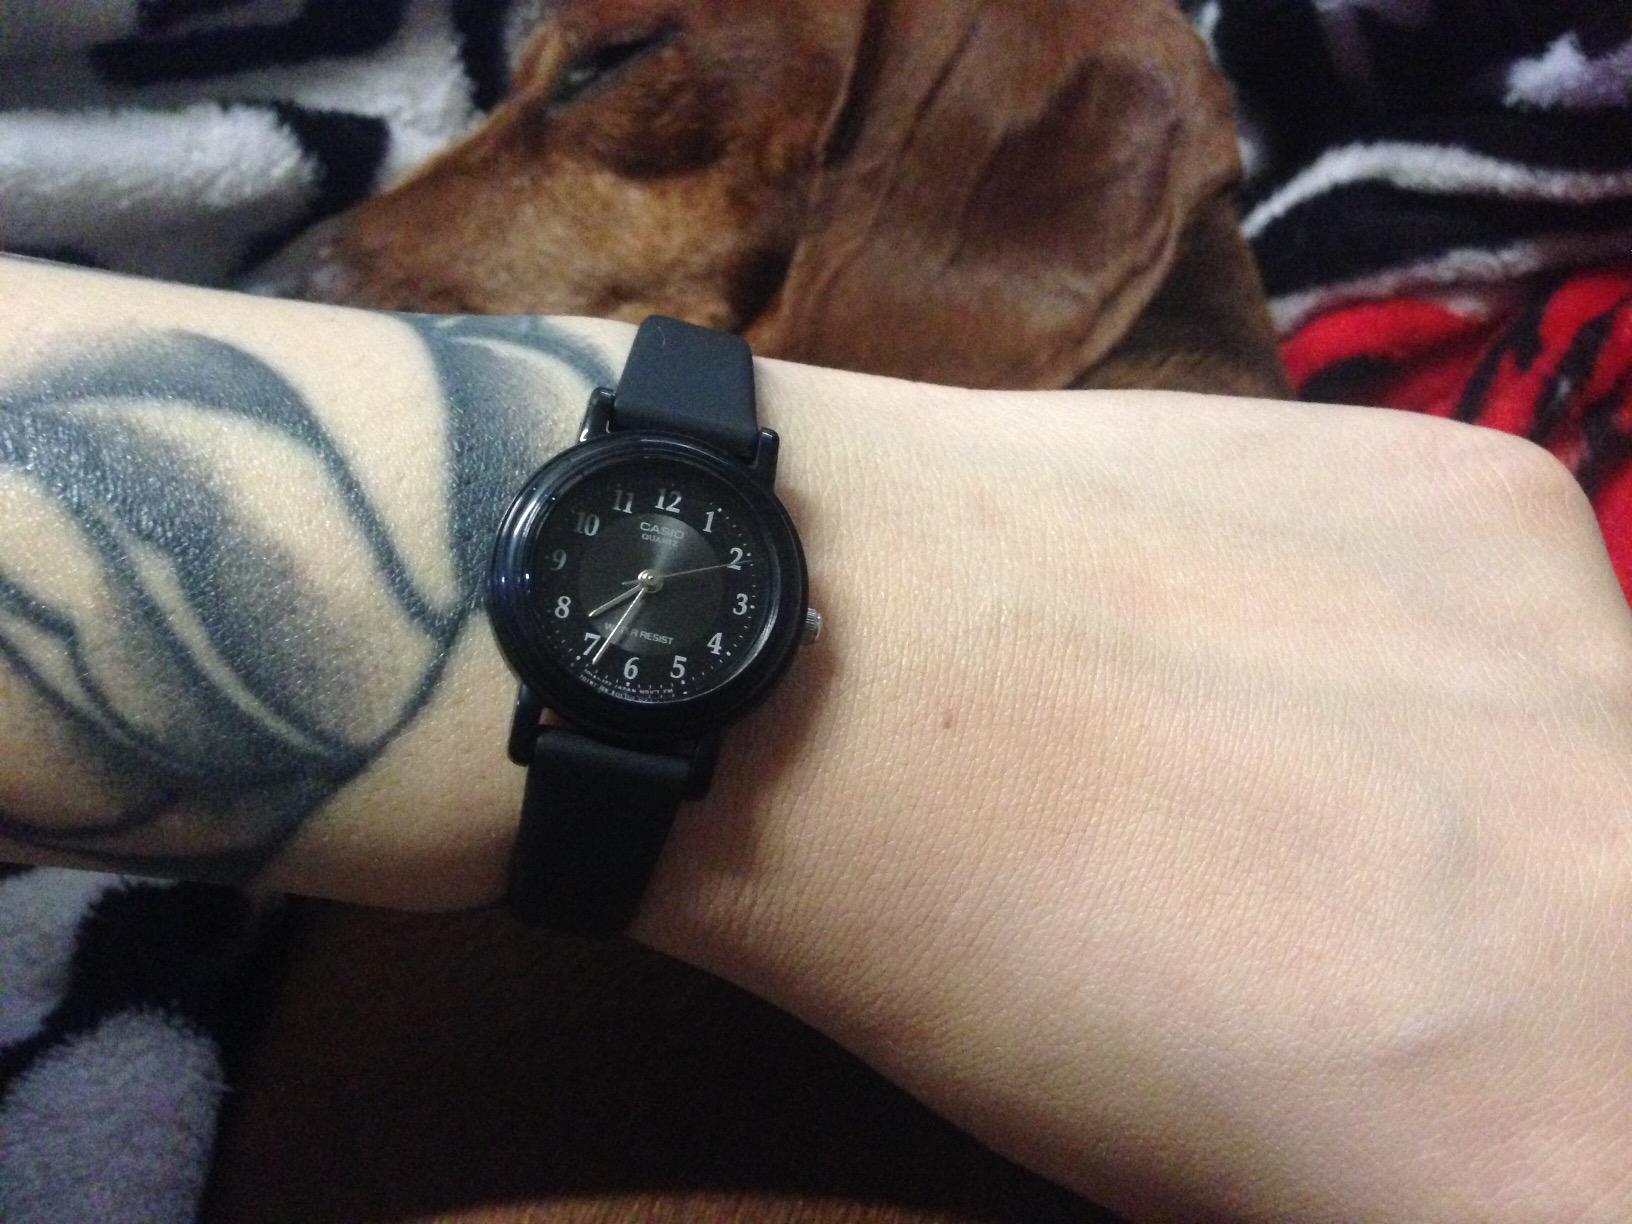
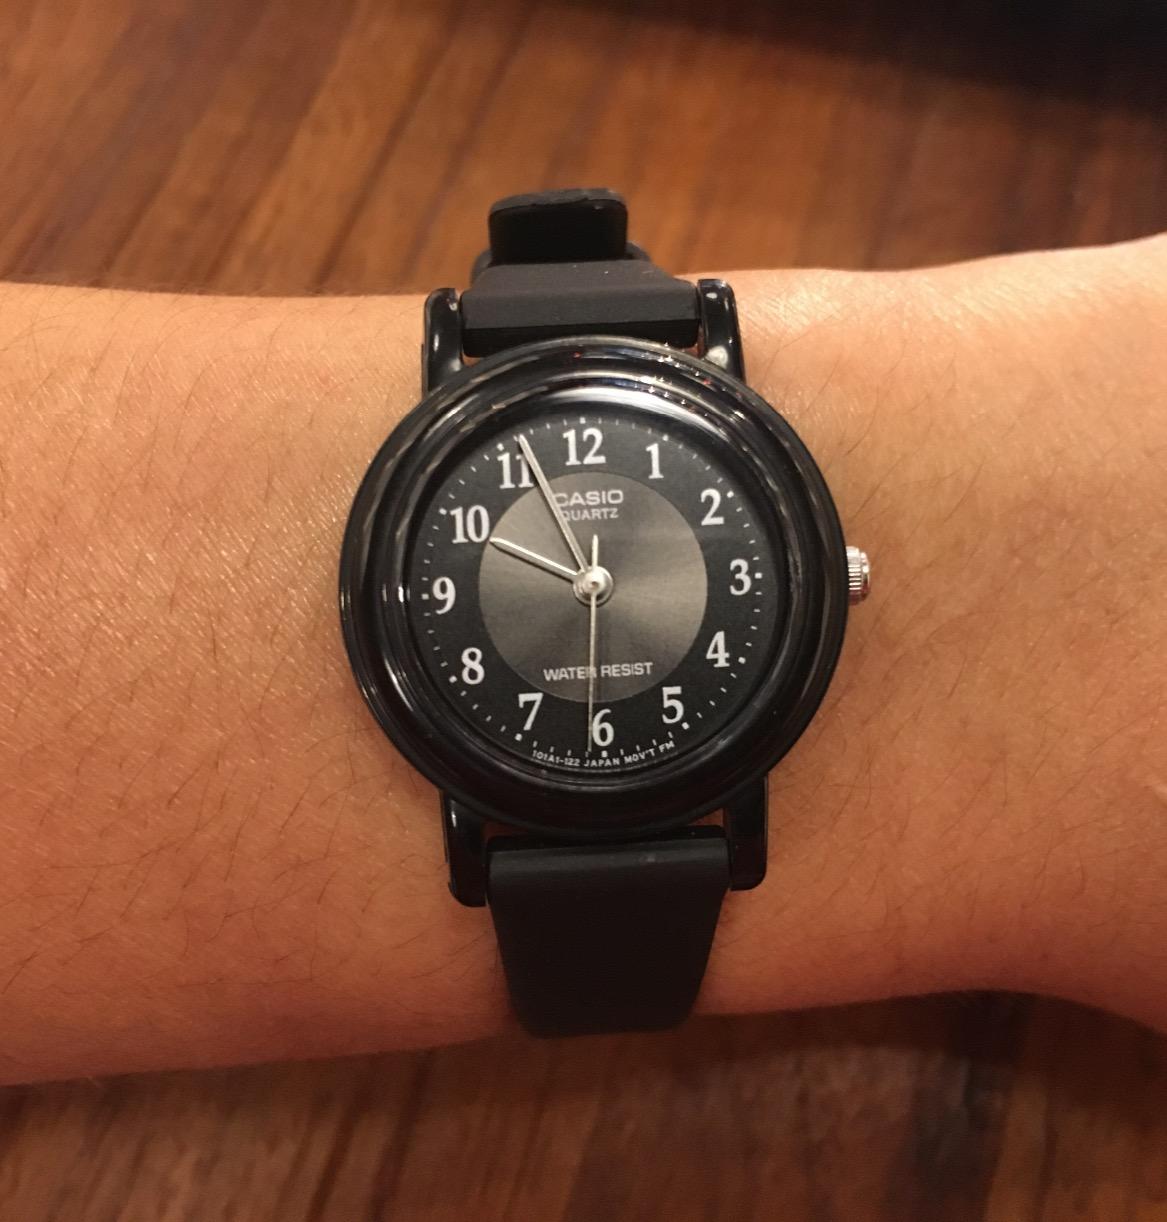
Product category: accessories_watch
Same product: yes